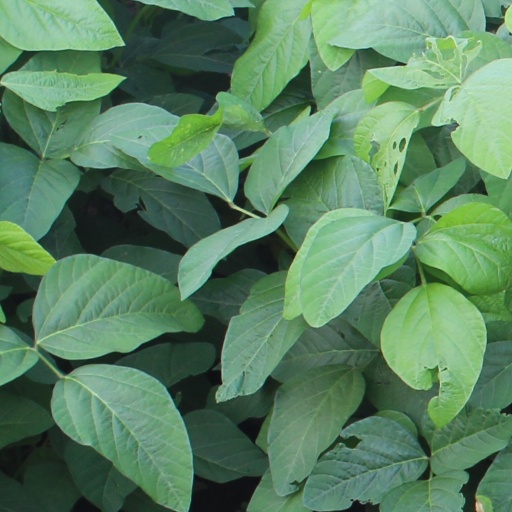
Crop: soybean